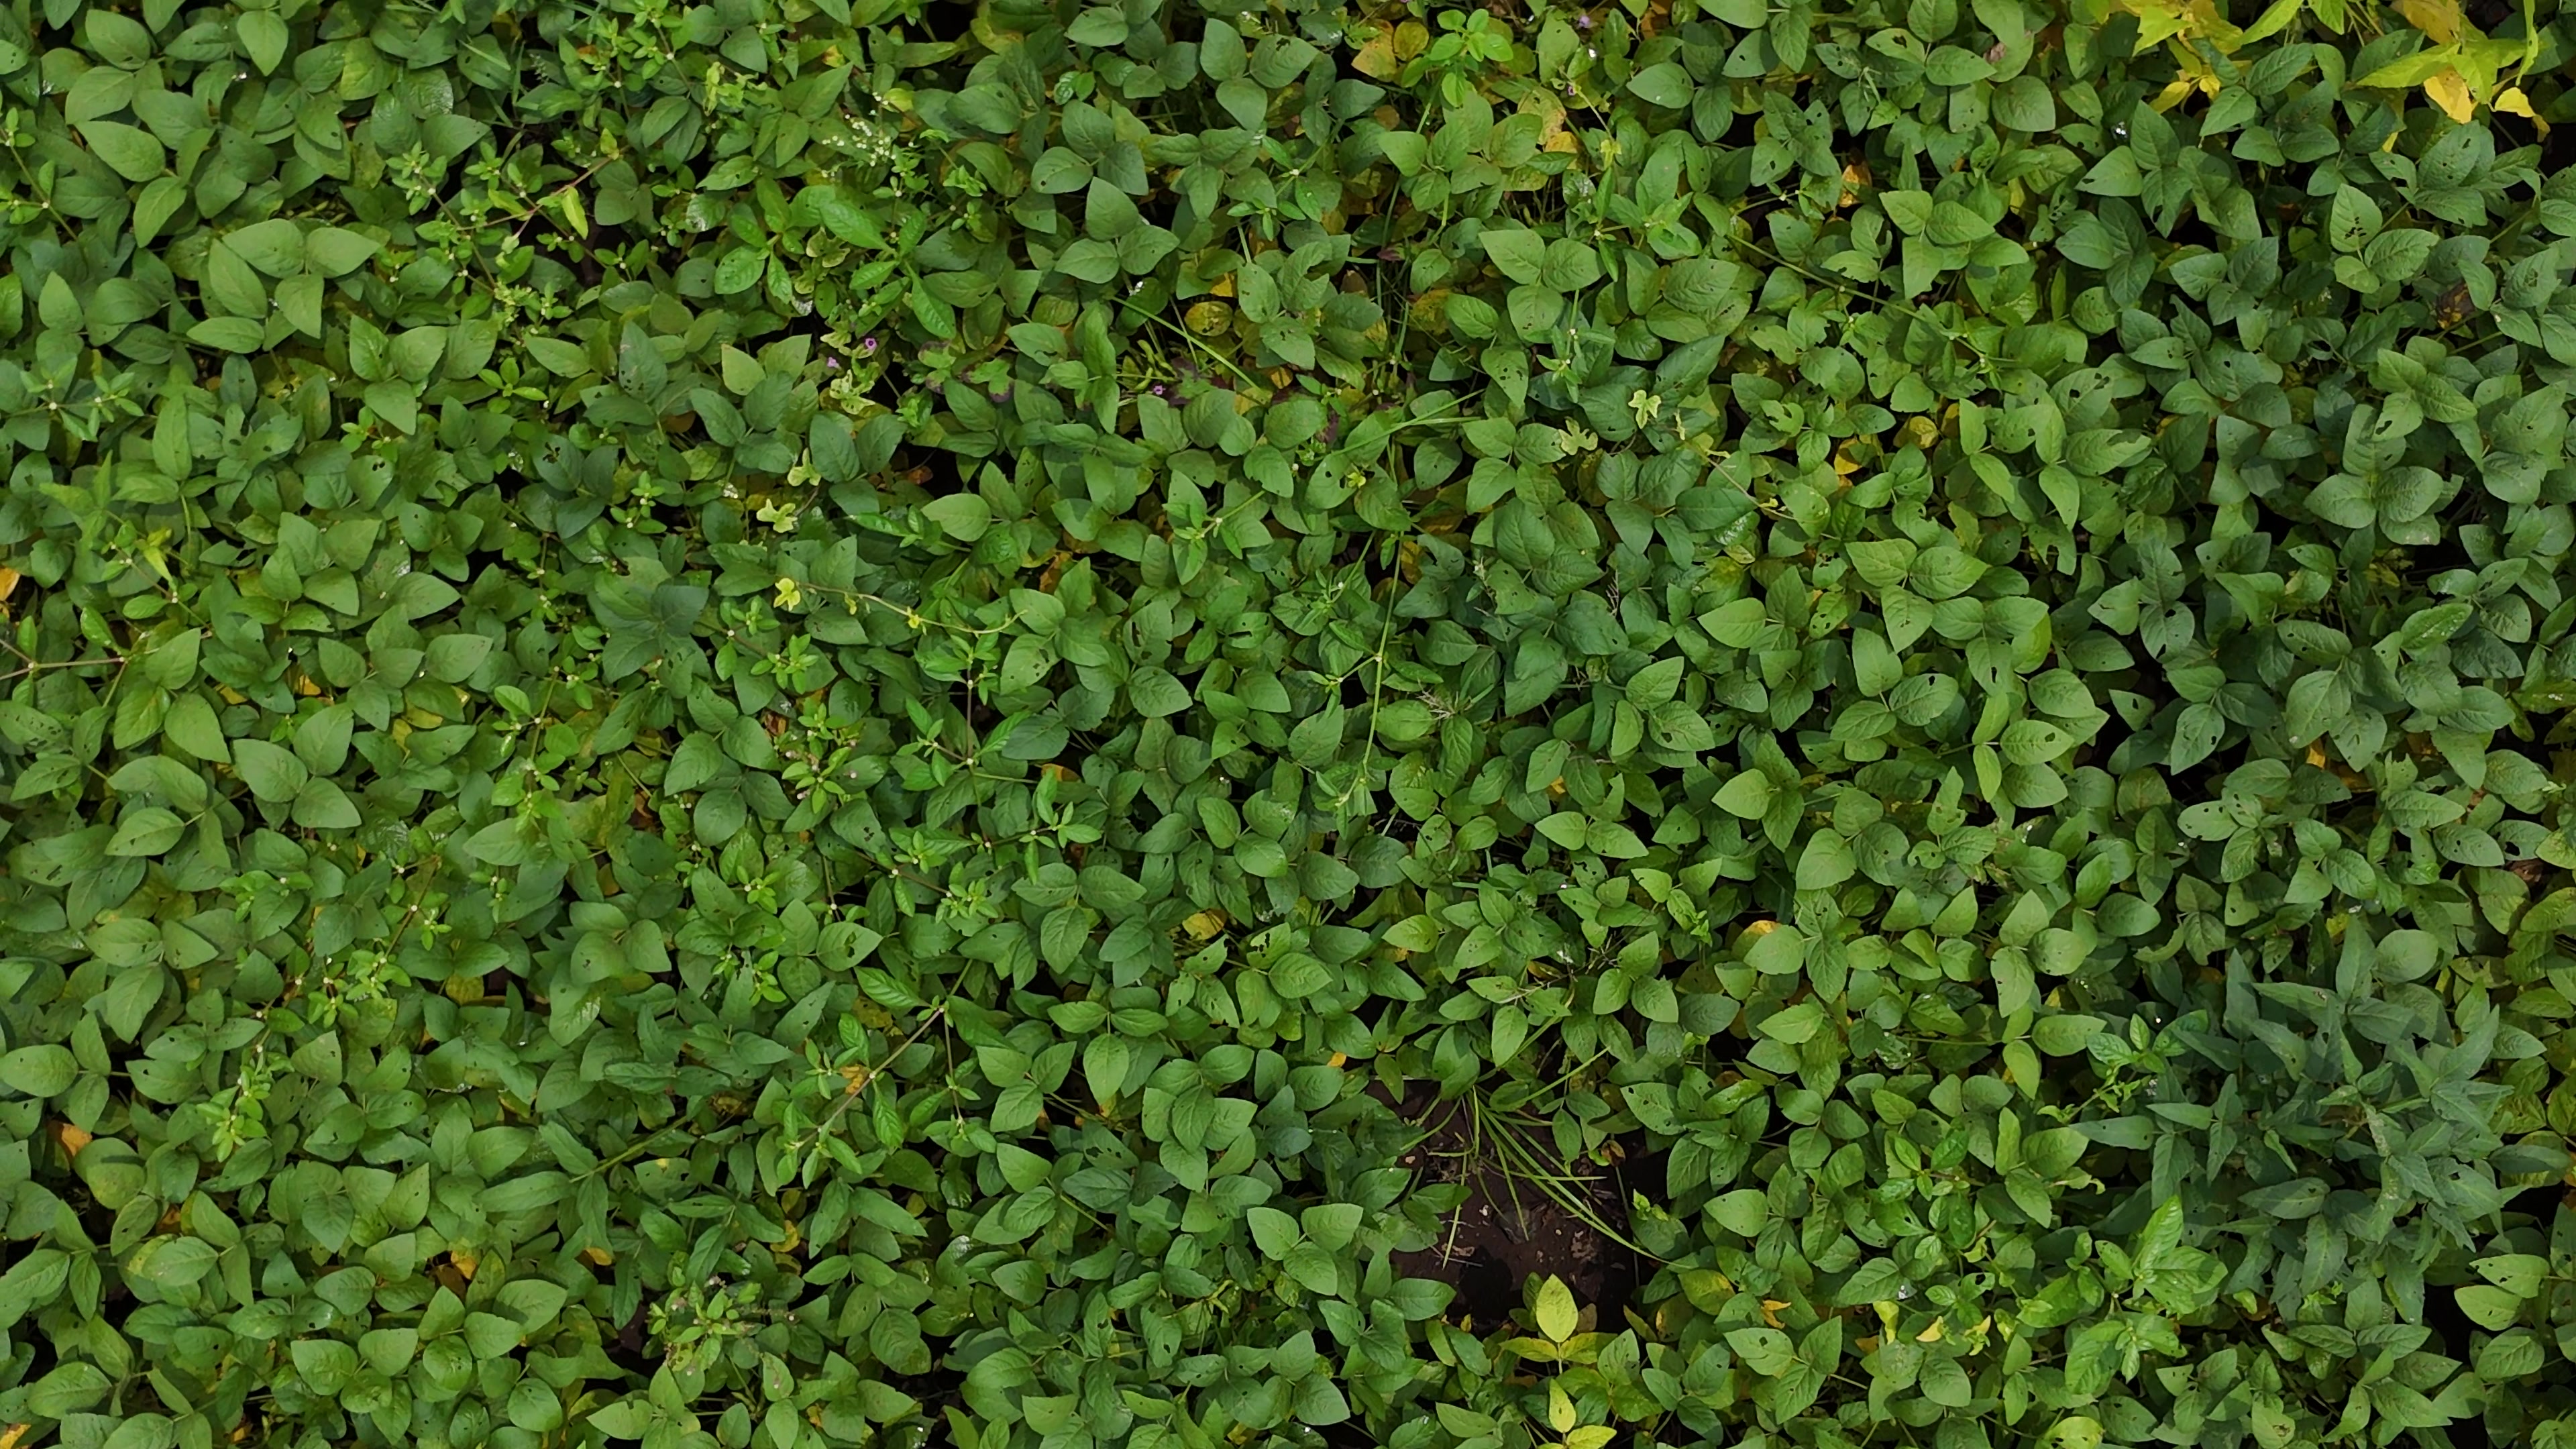
Label: Mosaic